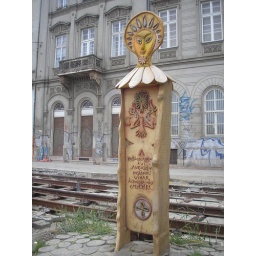
It's a memorial to a girl who died in a storm 2 years ago when a tree fell on her